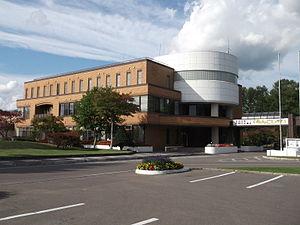
Rankoshi est un bourg du district d'Isoya, situé dans la sous-préfecture de Shiribeshi, sur l'île de Hokkaidō, au Japon.